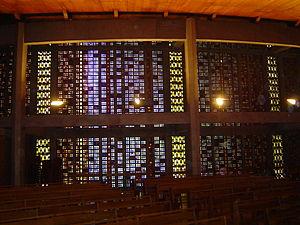
Antony, commune française de la région Île-de-France dispose d'un riche patrimoine qui s'est enrichi à travers les siècles, tant sur les plans historique que botanique.
L'Institution Sainte-Marie est un établissement privé catholique sous contrat d'association avec l'État et sous tutelle marianiste. Il est situé à Antony dans les Hauts-de-Seine. Depuis une quinzaine d’années, l'établissement compte environ 3 500 élèves regroupés en 107 classes, allant de la maternelle aux classes préparatoires, ce qui en fait le plus grand établissement scolaire privé de France.